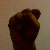
The image shows a hand gesture representing the letter 'S' in Indian Sign Language.